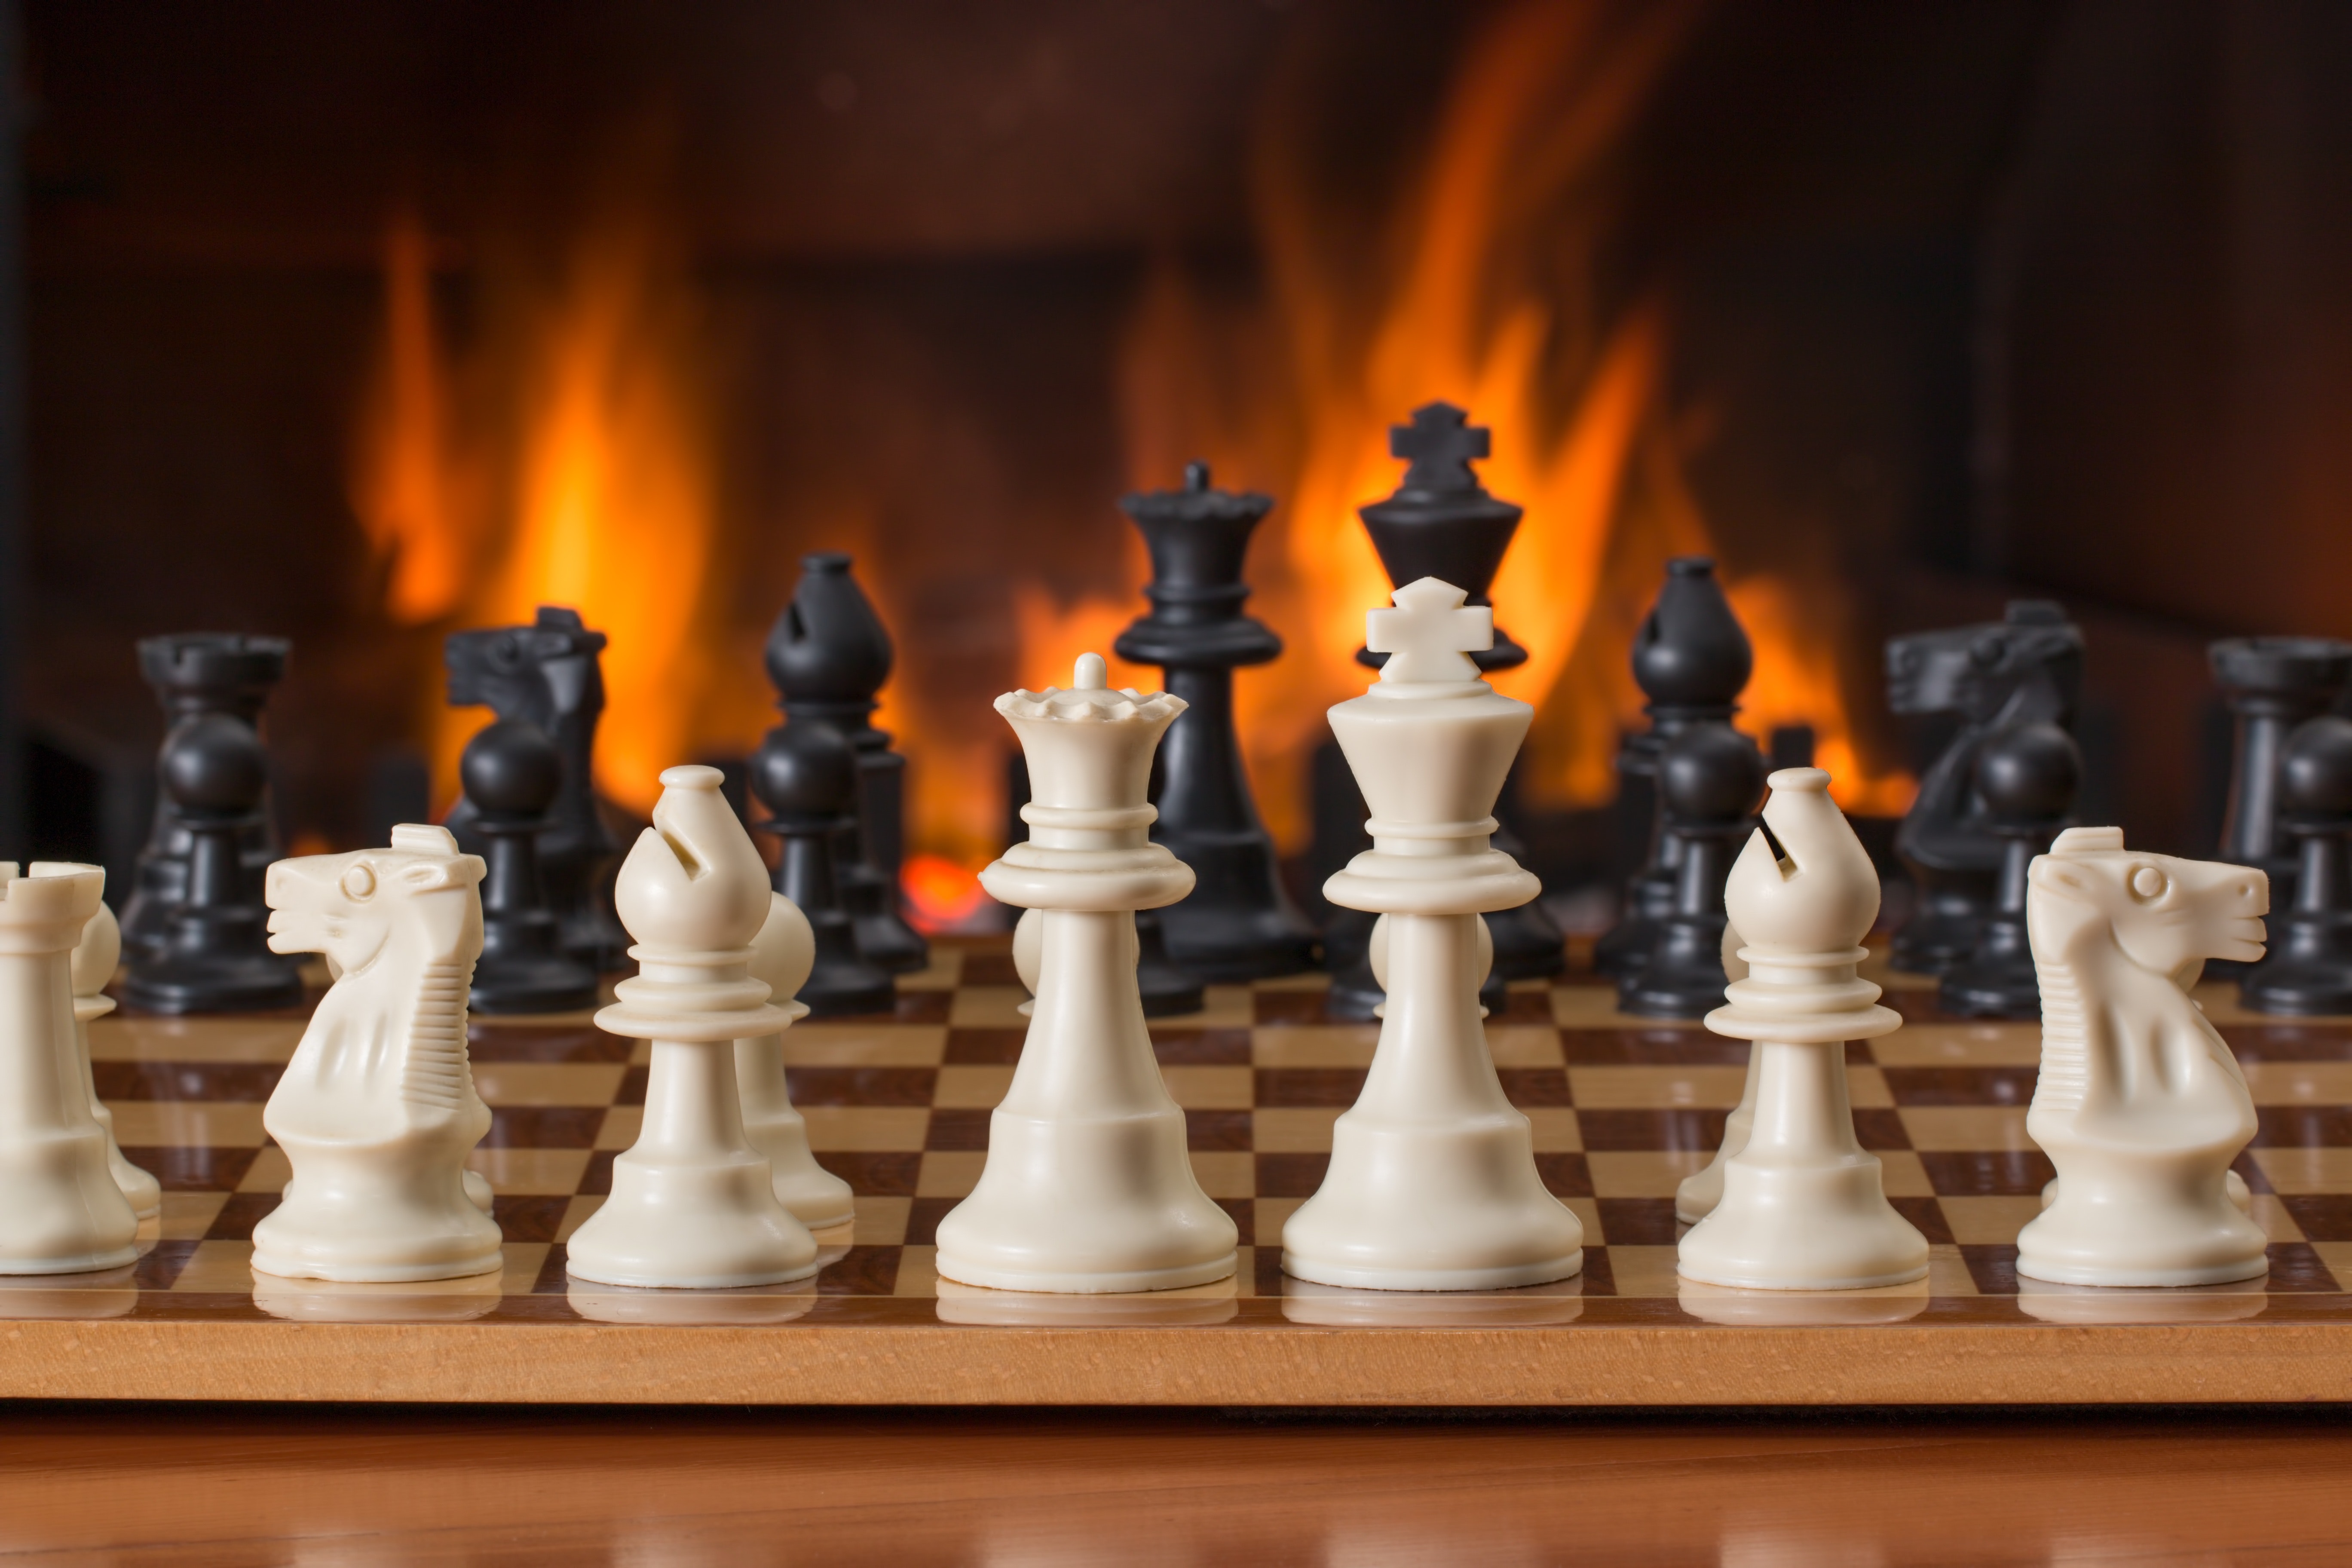
chessboard, games, indoor games and sports, chess, board game, recreation, tabletop game, sports equipment, still life photography, play